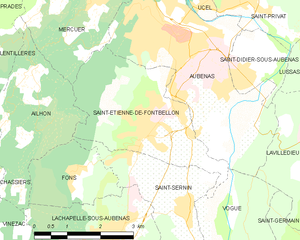
Carte des communes françaises: Saint-Étienne-de-Fontbellon